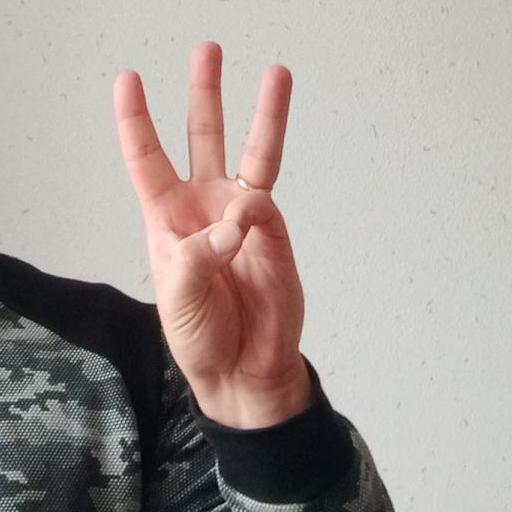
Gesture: three